Sultanate of Singora

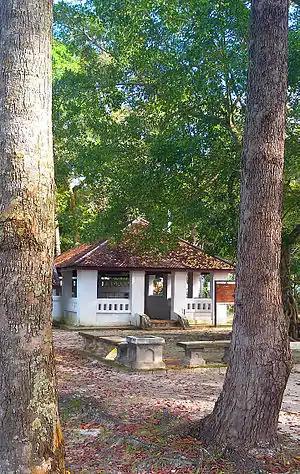
Remains of the Sultanate of Singora include forts on and around Khao Daeng Mountain, a stretch of city walls, a Dutch cemetery and the tomb of Sultan Sulaiman Shah (shown above).

In December 1641 Jeremias van Vliet left Ayuthaya and sailed to Batavia. He stopped en route at Singora in February 1642 and presented Sulaiman with a letter of introduction from the Phra Khlang (known by the Dutch as the Berckelangh), the Siamese official responsible for foreign affairs. Sulaiman's response sheds light on his attitude towards suzerainty: